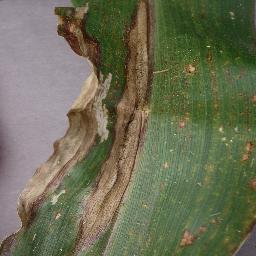
Label: Corn___Northern_Leaf_Blight